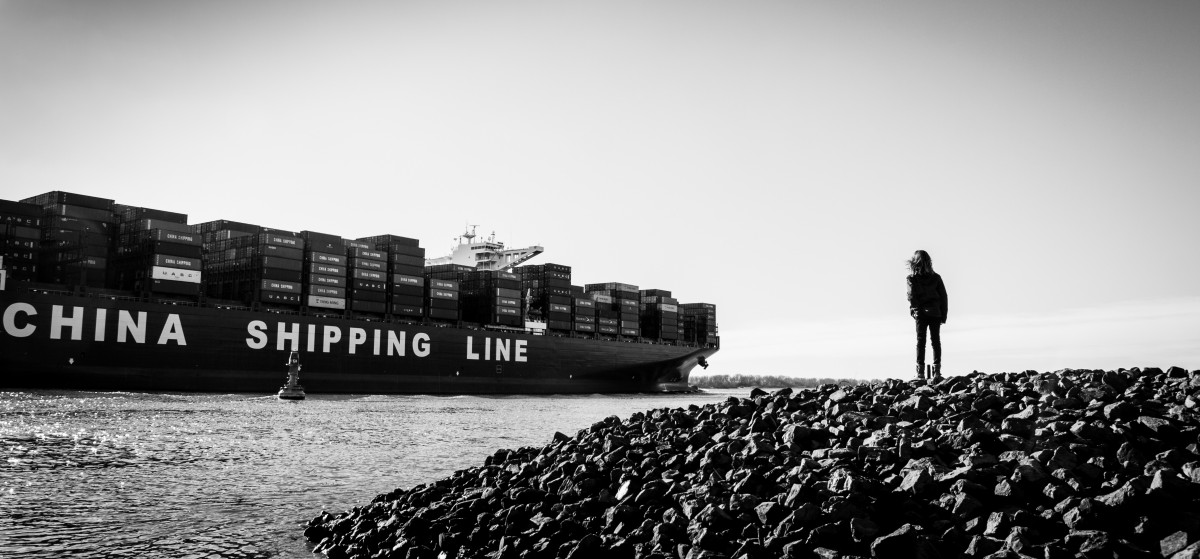
Tags: coast, horizon, black and white, skyline, vehicle, watercraft